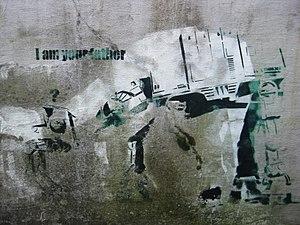
L'Empire contre-attaque est un film américain de science-fiction de type space opera sorti en 1980, co-écrit par George Lucas et Lawrence Kasdan, et réalisé par Irvin Kershner. À partir de l'année 2000, il est exploité sous le nom Star Wars, épisode V : L'Empire contre-attaque.